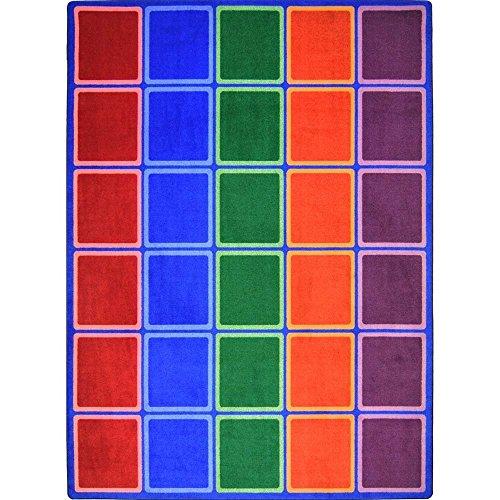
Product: Joy Carpets Kid Essentials Early Childhood Blocks Abound Rug, Primary, 7'8" x 10'9"
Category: Home & Kitchen | Home Décor | Kids' Room Décor | Rugs
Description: Machine tufted-Cut pile.
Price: $363.19
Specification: ASIN:B00AL2O5E4|ShippingWeight:39pounds|DateFirstAvailable:May31,2012